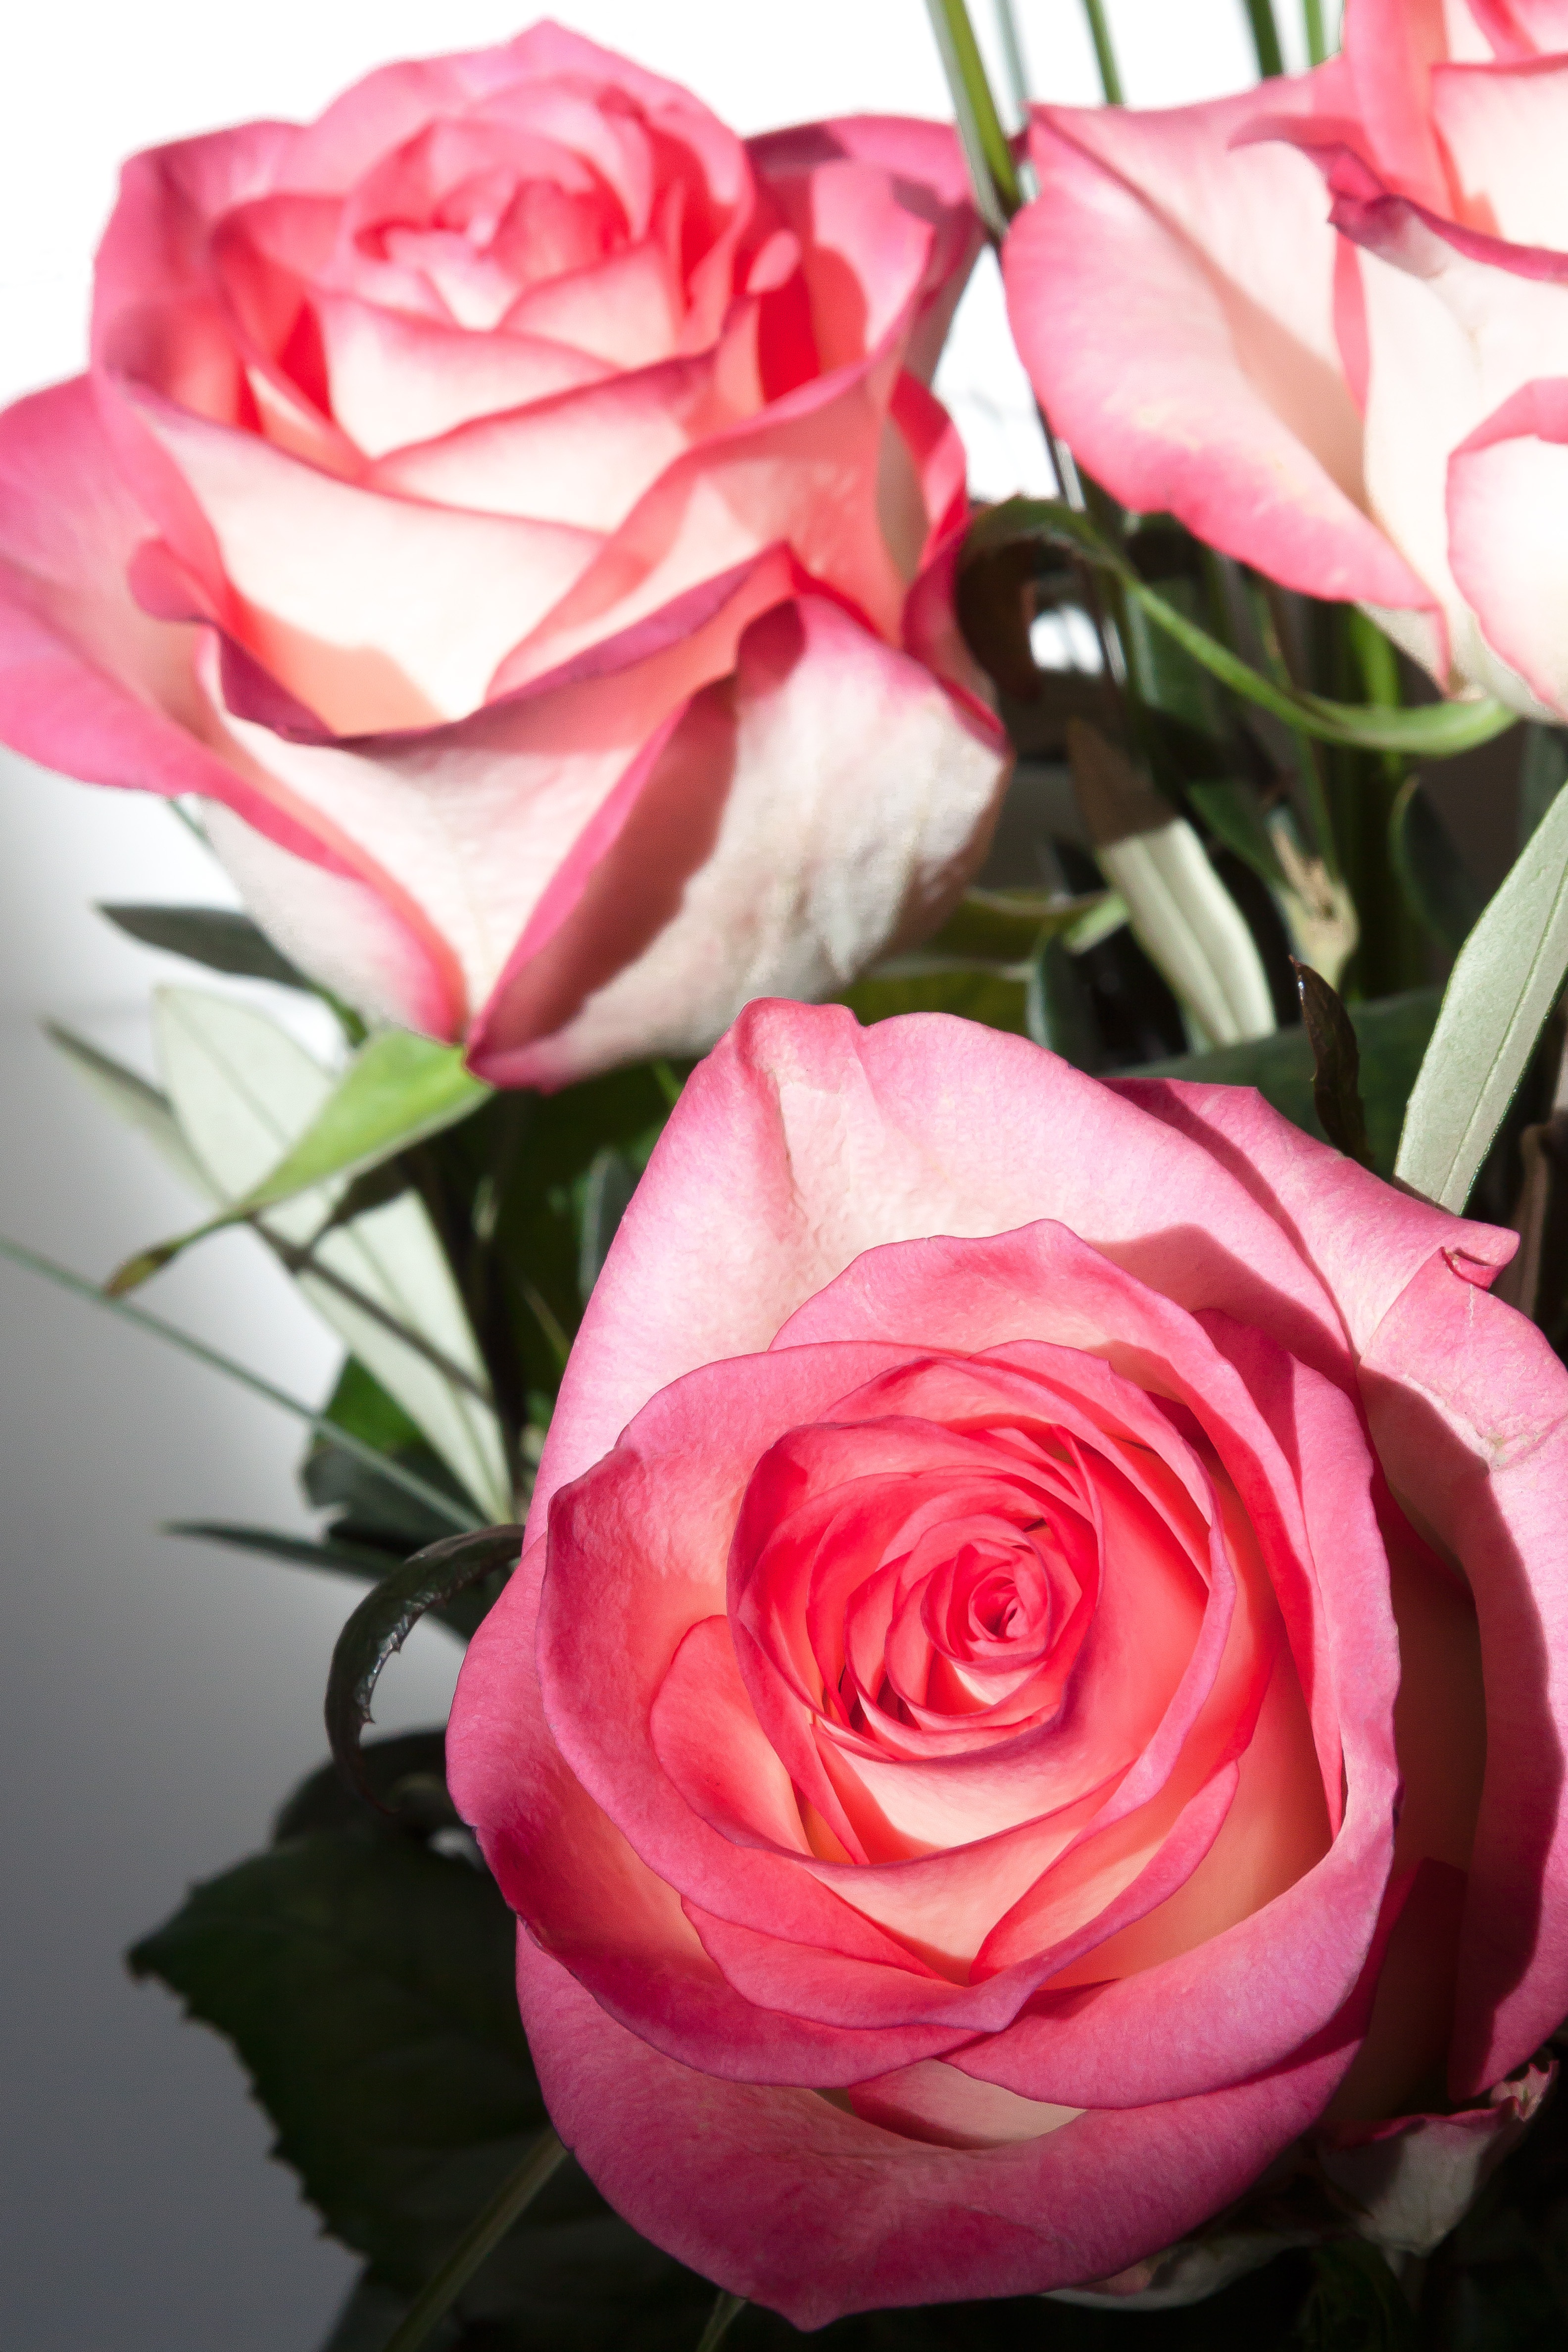
nature, blossom, plant, white, flower, petal, bloom, bouquet, rose, lush, pink, decorative, floribunda, fill, composites, pastellfarben, flowering plant, garden roses, rose family, rosaceae, land plant, rosa centifolia, rose order